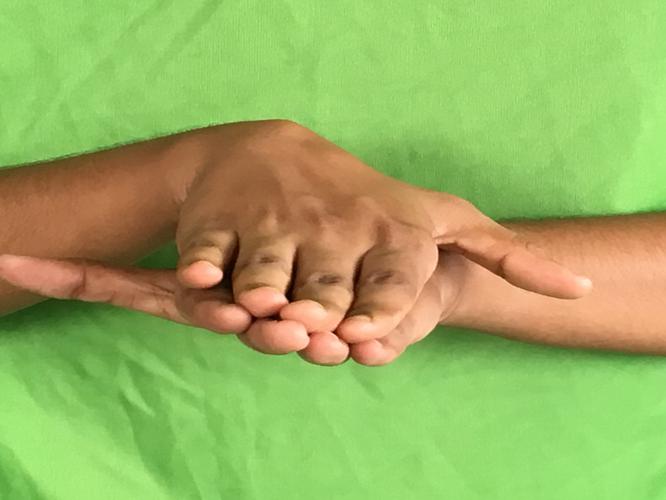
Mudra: Matsya
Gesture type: double_hand